Stoneybatter

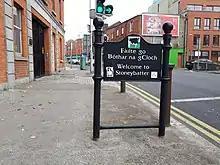
Welcome to Stoneybatter road sign

The northern end of Stoneybatter derives its name of Manor Street, bestowed in 1780, from the Manor of Grangegorman in which it was located. During the reign of Charles II (1660–1680), the Manor was held by Sir Thomas Stanley, a knight of Henry Cromwell and a staunch supporter of the Restoration. The short thoroughfare in Stoneybatter called Stanley Street is named after him.